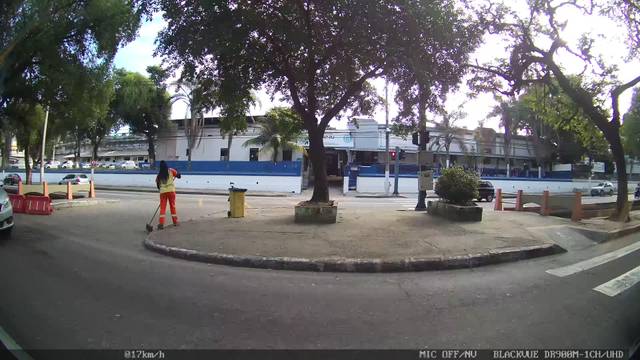
Region: Brazil
Coordinates: -22.881, -43.091